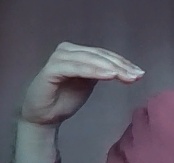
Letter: haa